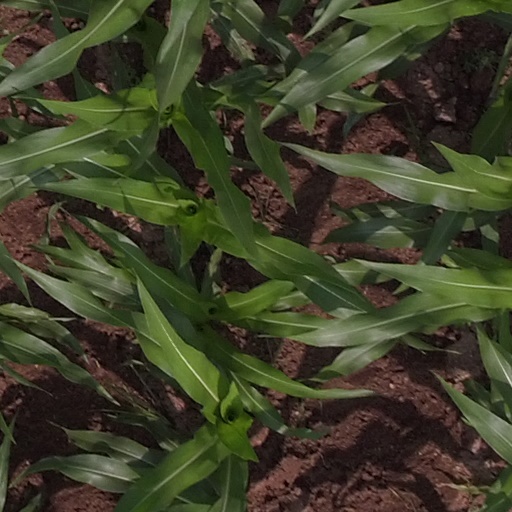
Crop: maize; corn